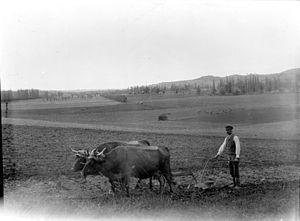
Un agriculteur ou une agricultrice est une personne qui procède professionnellement ou non à la mise en culture de la terre ou à l'élevage d'animaux.